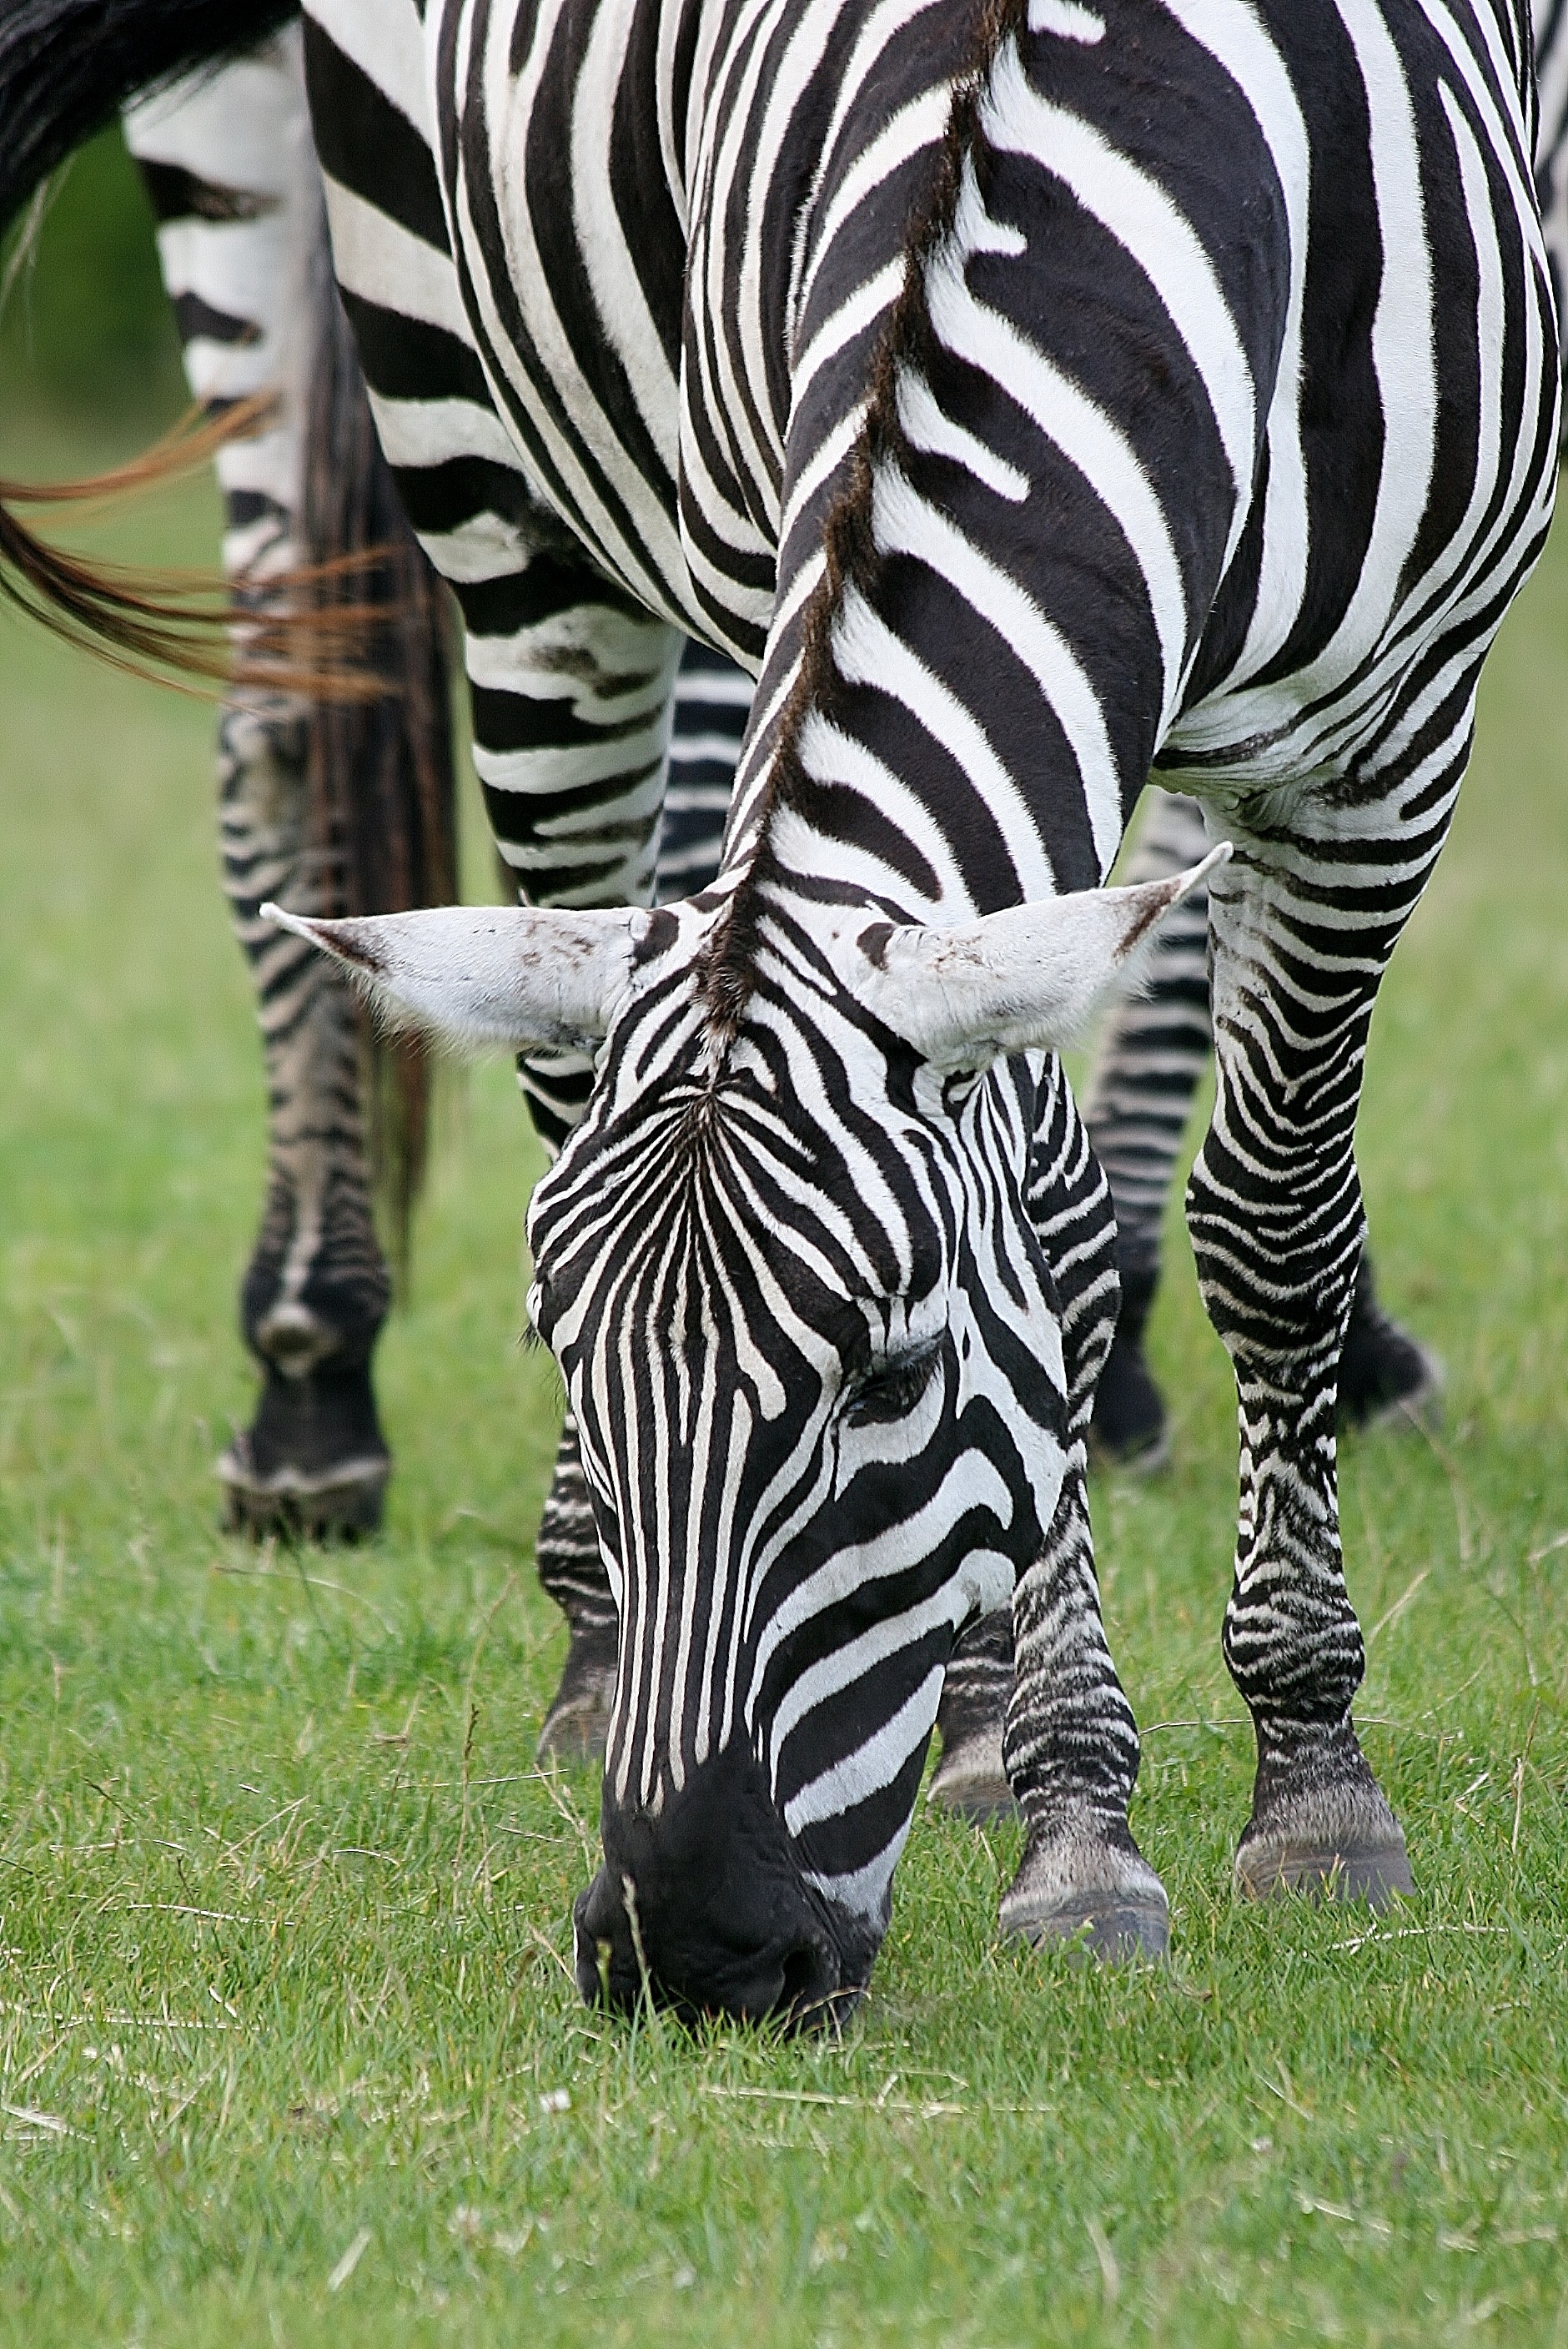
animal, wildlife, zoo, mammal, fauna, zebra, safari, horse like mammal